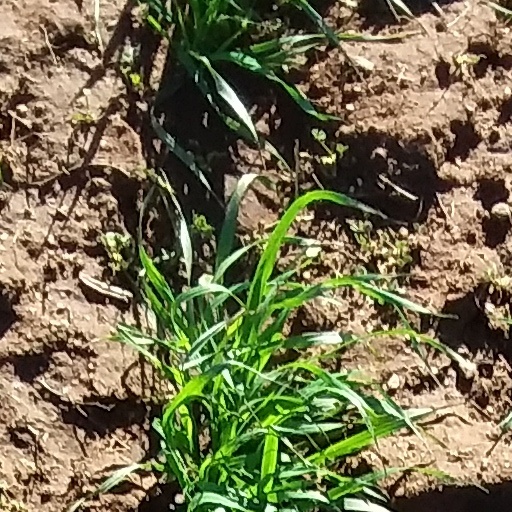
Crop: wheat